Glasgow Caledonian University

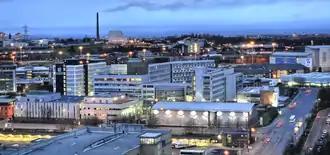
The university's Glasgow campus at dusk

GCU's main campus is located in the Cowcaddens area of the city, with most of the buildings dating back to the early 1970s and the construction of the Glasgow College of Technology over the former site of Buchanan Street railway station. GCU also operated out of Queens College' former campus in the Woodlands area of the city on Park Drive, but this was sold to the University of Glasgow in 2001 and everything consolidated on the Cowcaddens site.